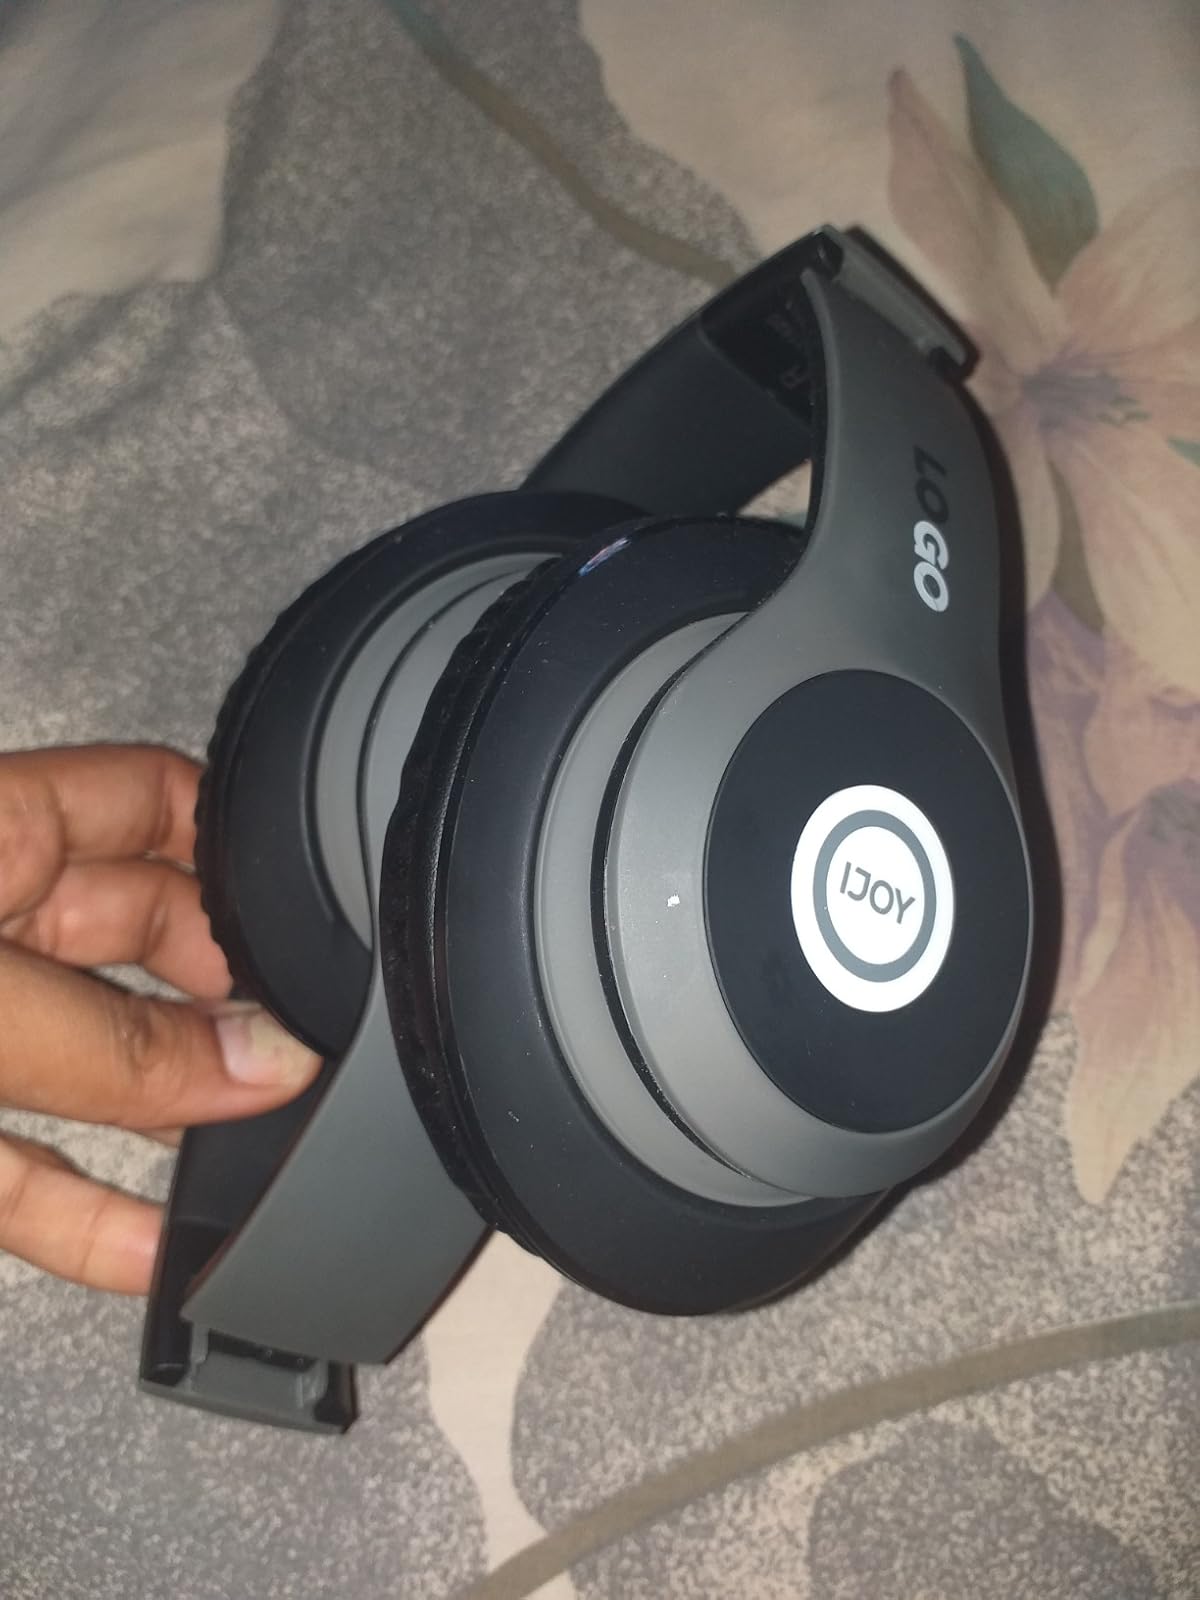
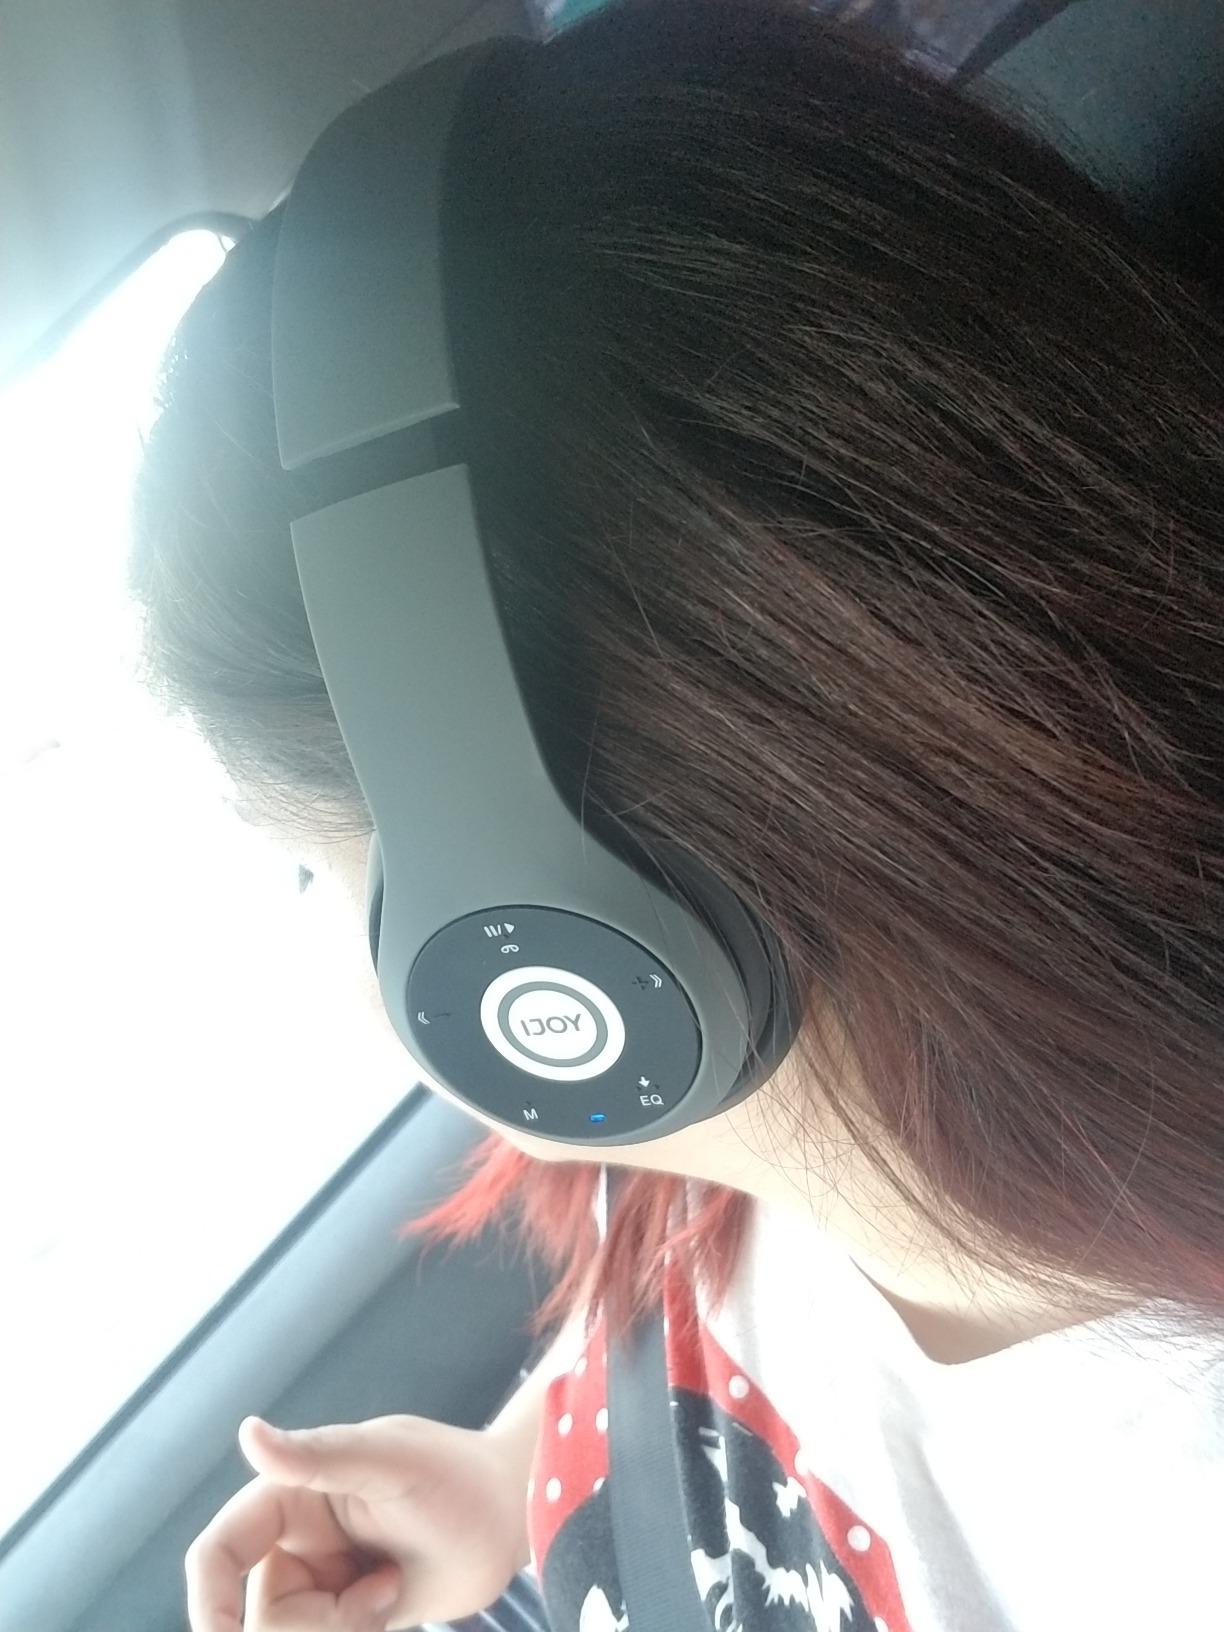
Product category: headphones
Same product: yes